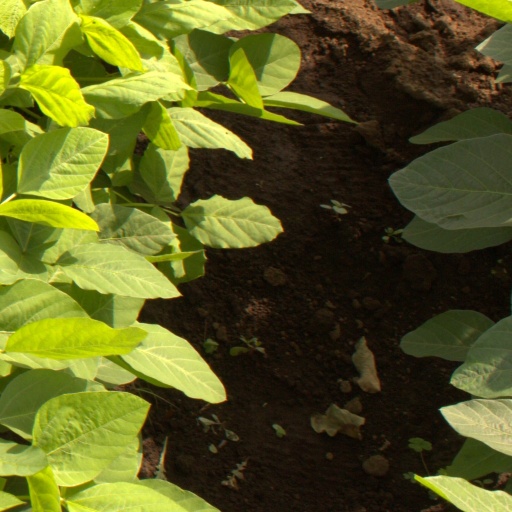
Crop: soybean